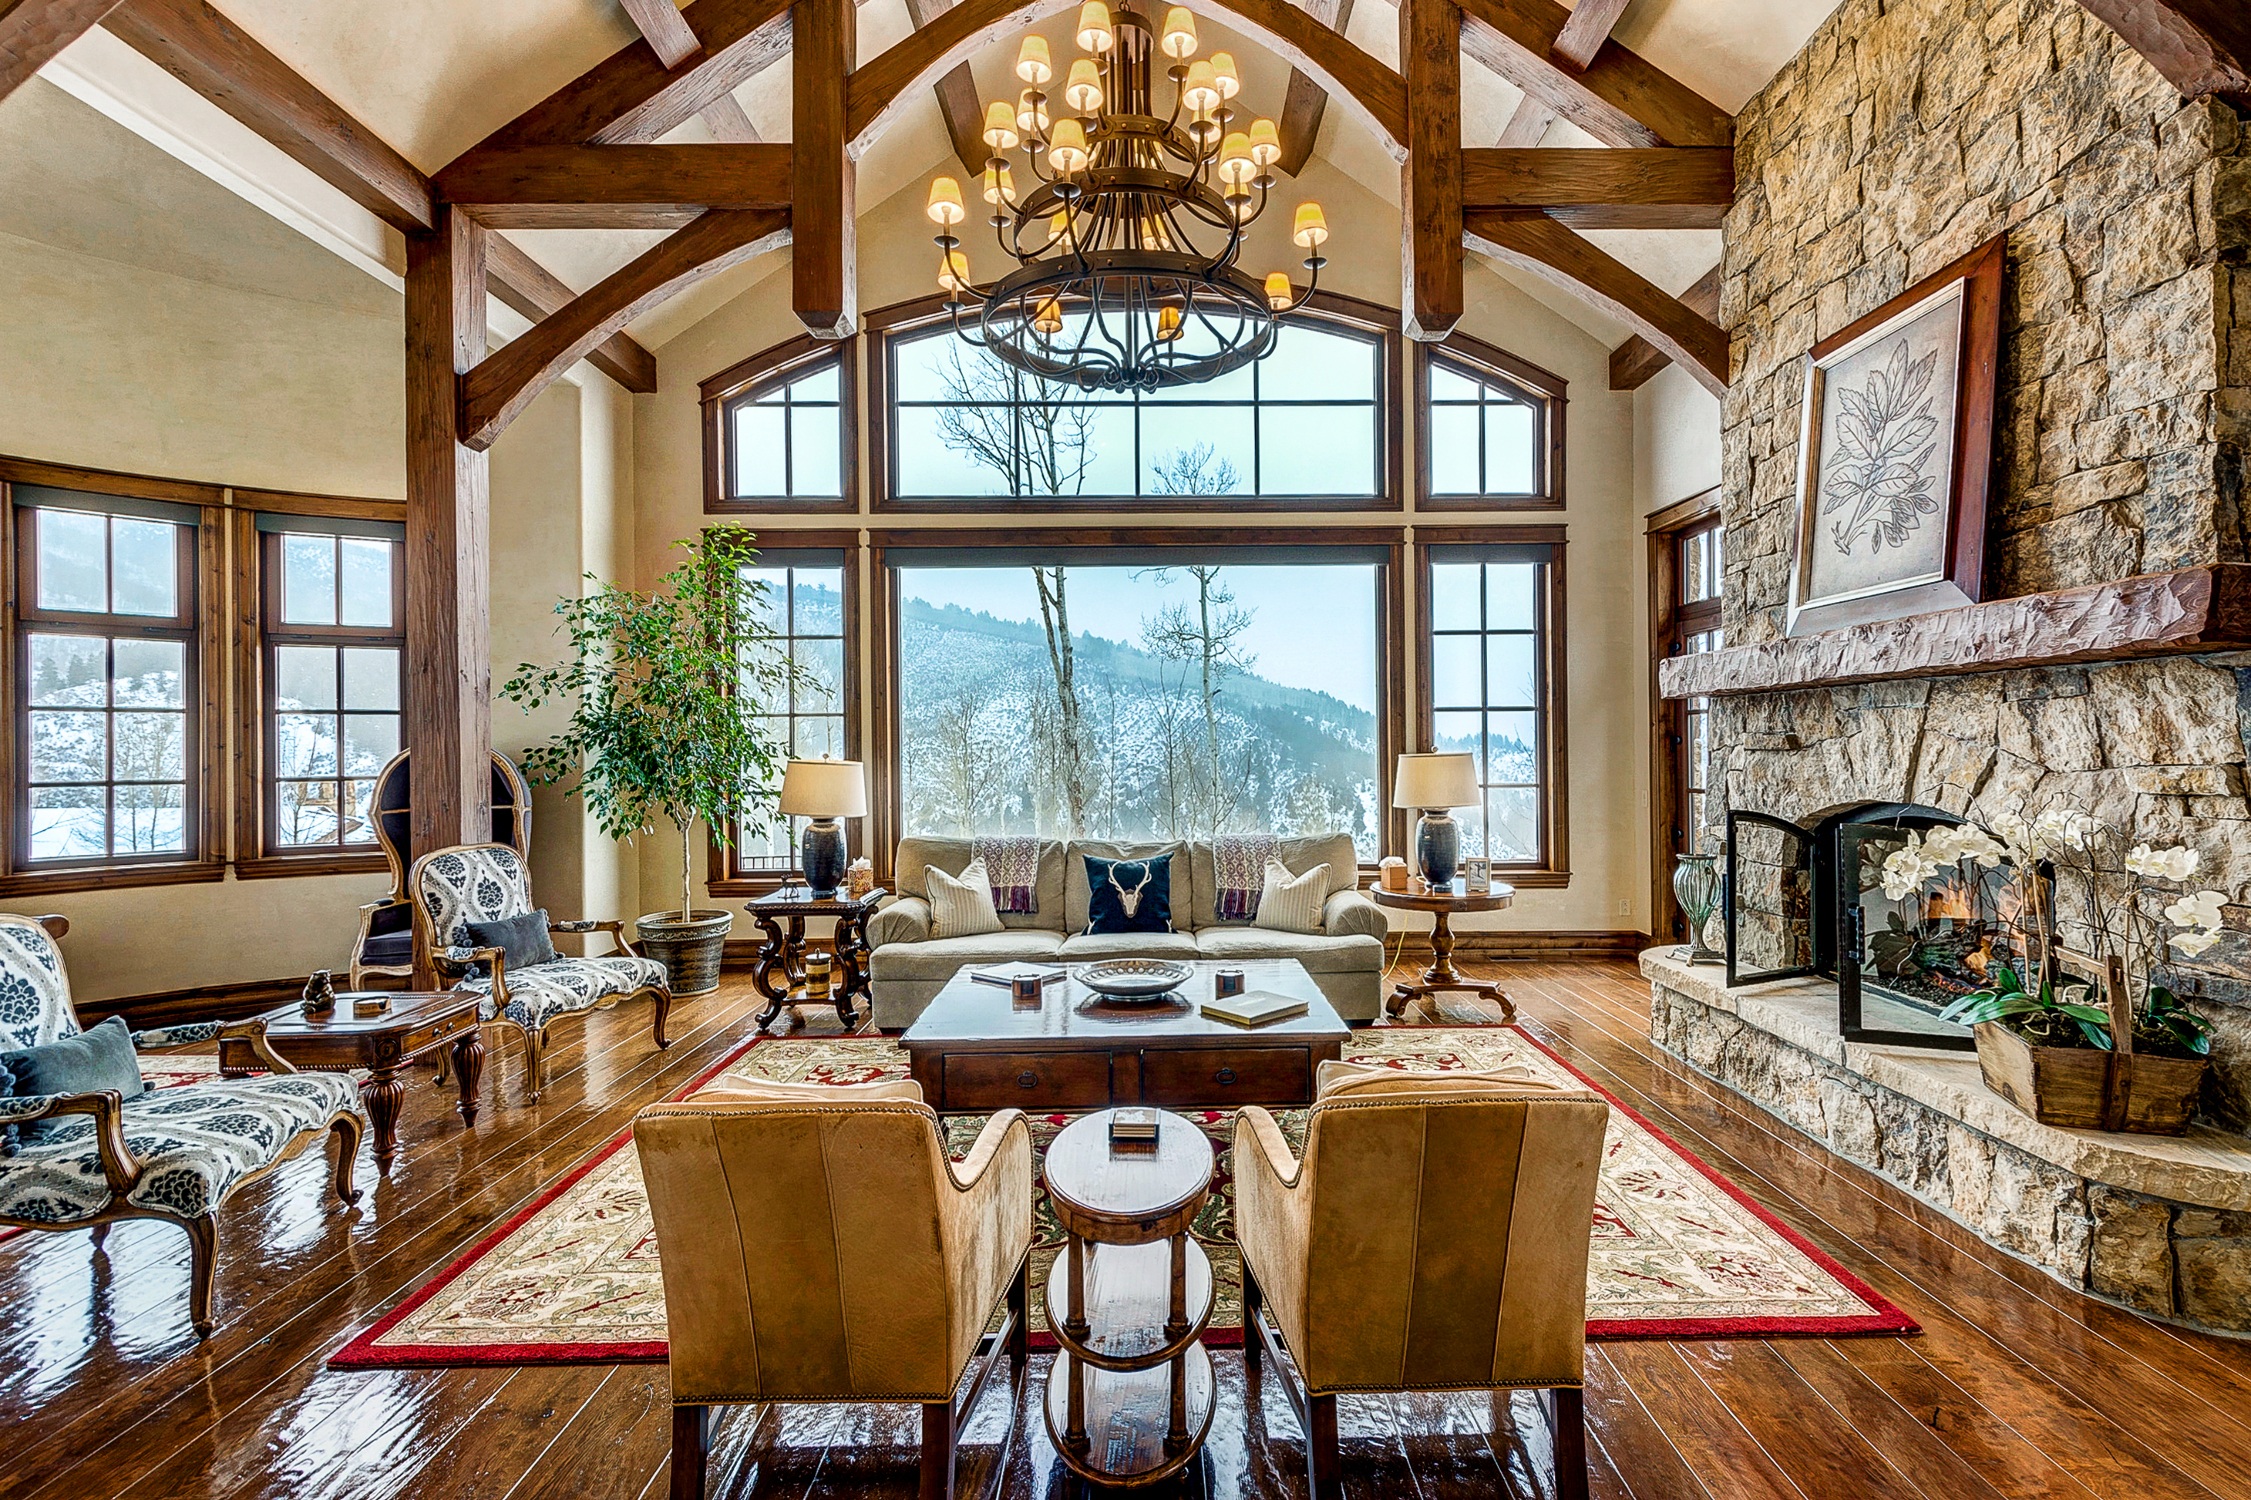
wood, mansion, house, home, porch, cottage, fireplace, property, living room, room, interior design, design, farmhouse, estate, real estate, dining room, living area